Defective by Design

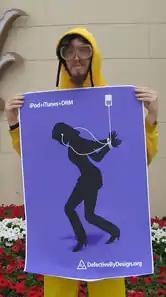
Advocacy poster 2006

Defective by Design (DBD) is a grassroots anti-digital rights management (DRM) initiative by the Free Software Foundation (FSF) and CivicActions. Launched in 2006, DBD believes that DRM (which they call "digital "restrictions" management") makes technology deliberately defective, negatively affects digital freedoms, and is "a threat to innovation in media, the privacy of readers, and freedom for computer users." The initiative regularly campaigns against the use of DRM by the media industry and software industry to increase awareness of the anti-DRM movement and pressure industries into no longer using DRM. They are known for their use of hazmat suits in their demonstrations.